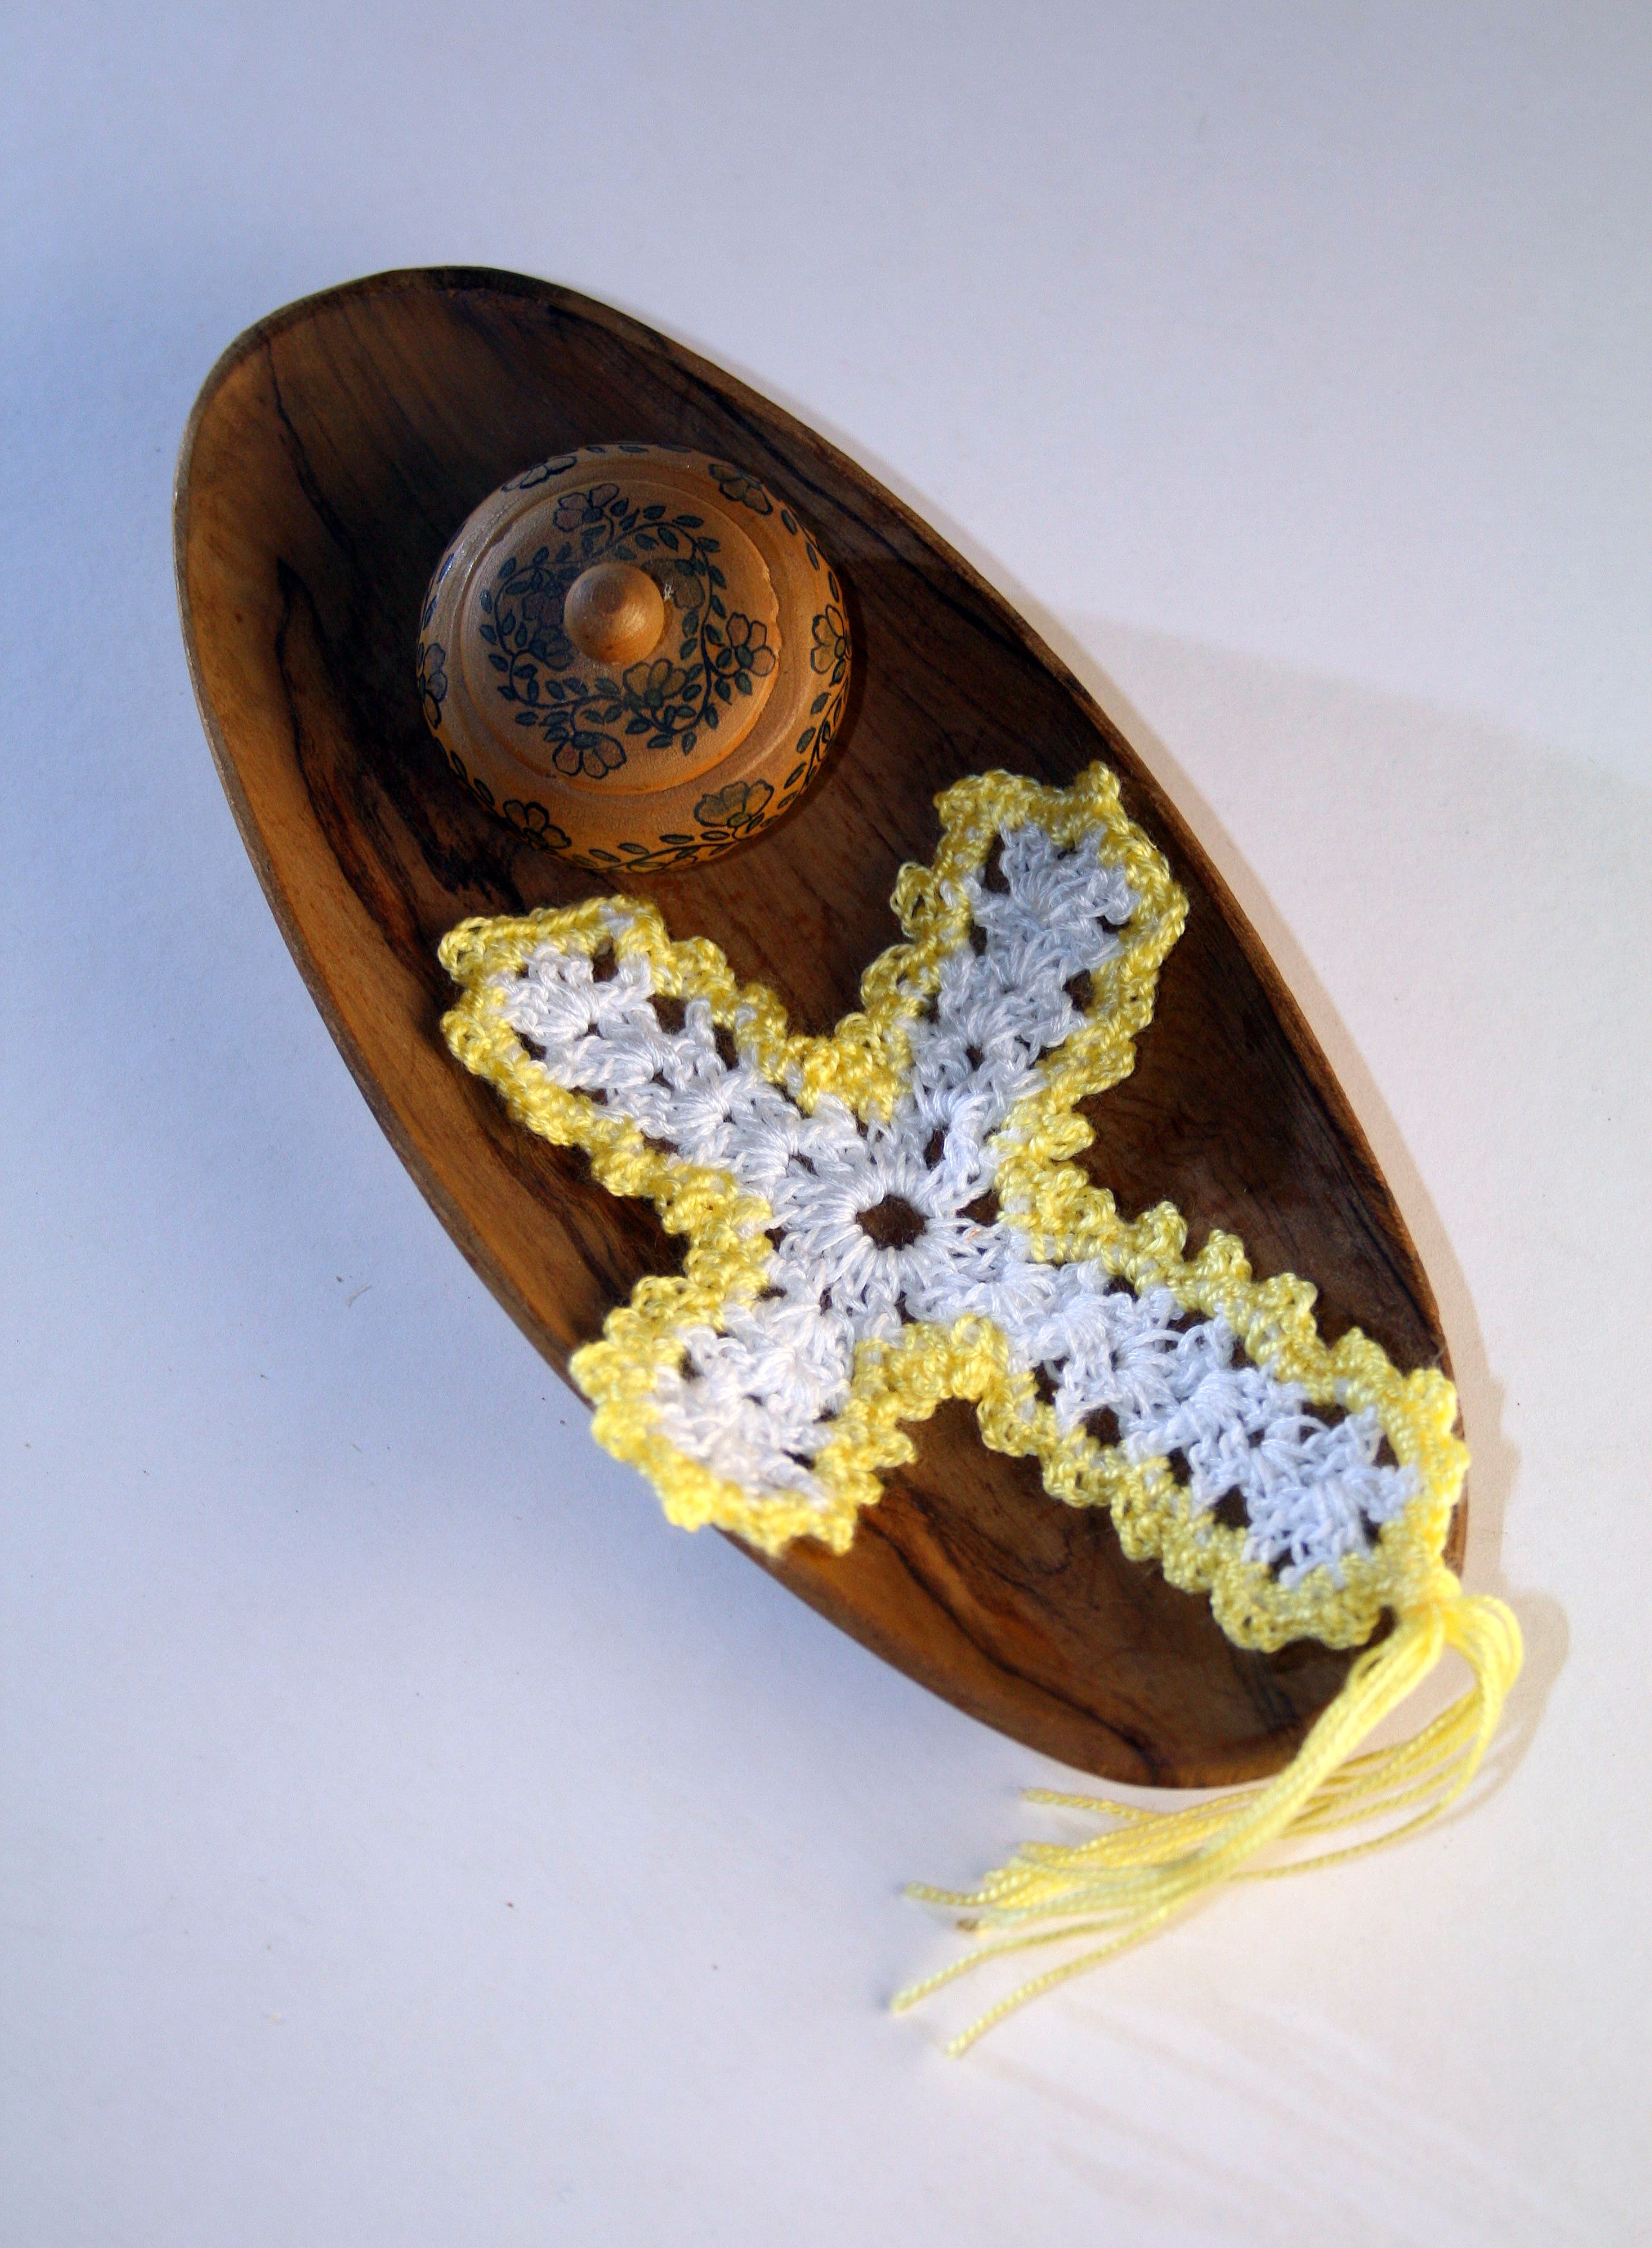
wood, white, ceramic, cross, yellow, bookmark, crochet, art, handwork